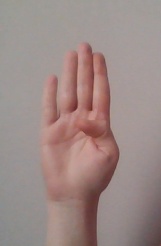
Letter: kaaf